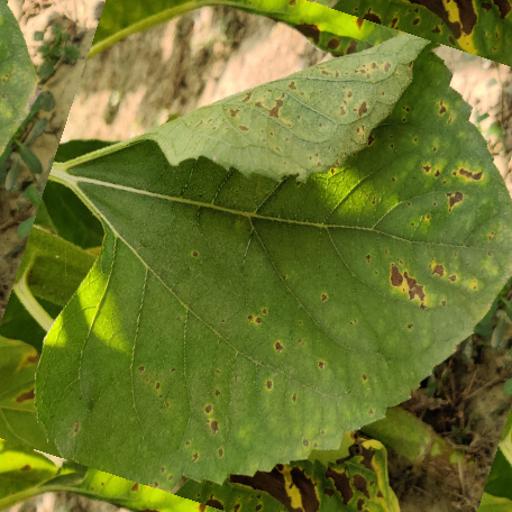
Label: Downy_mildew